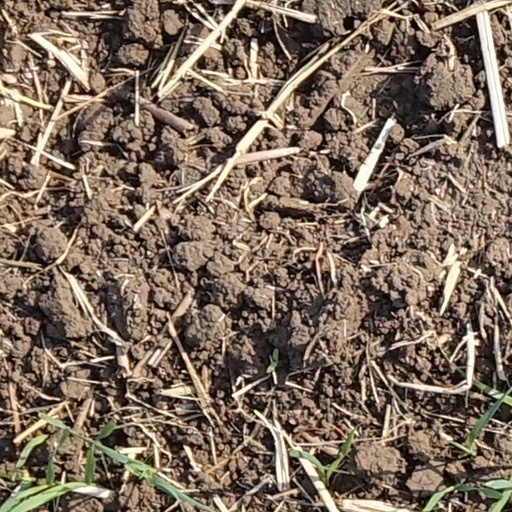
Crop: wheat